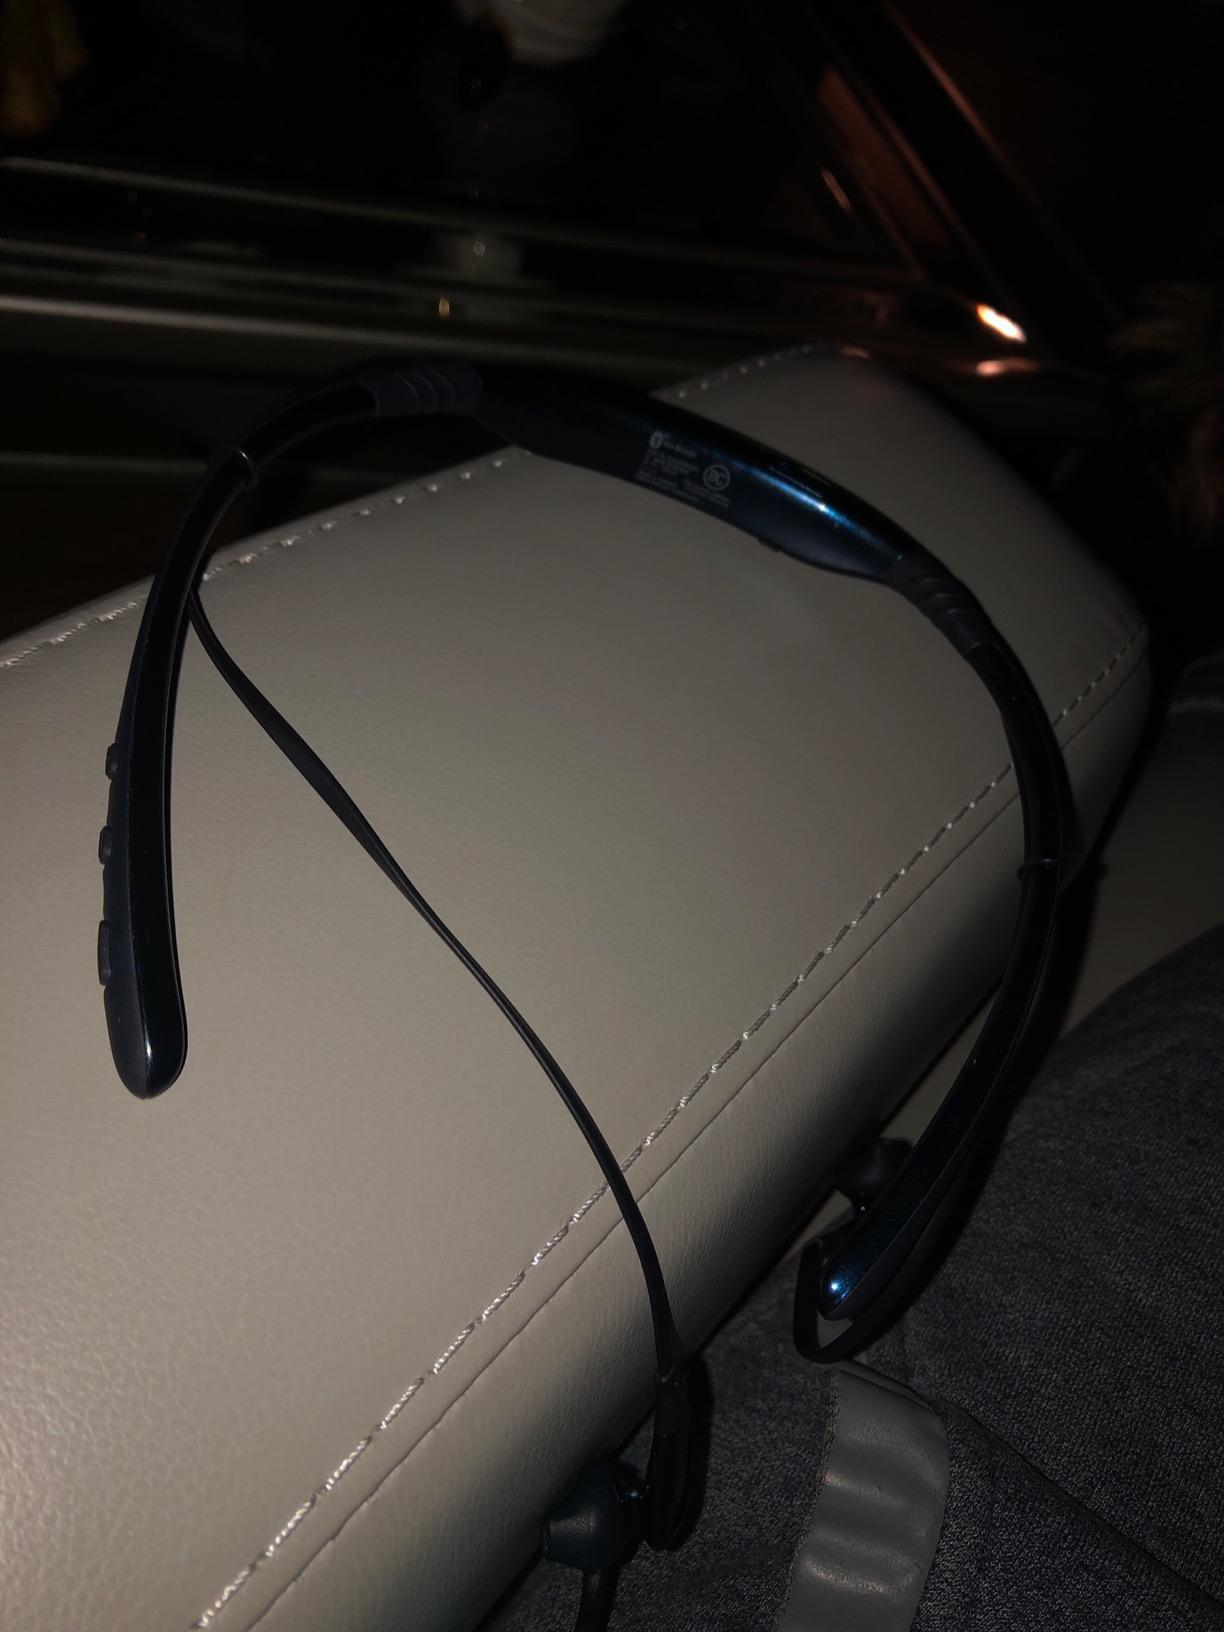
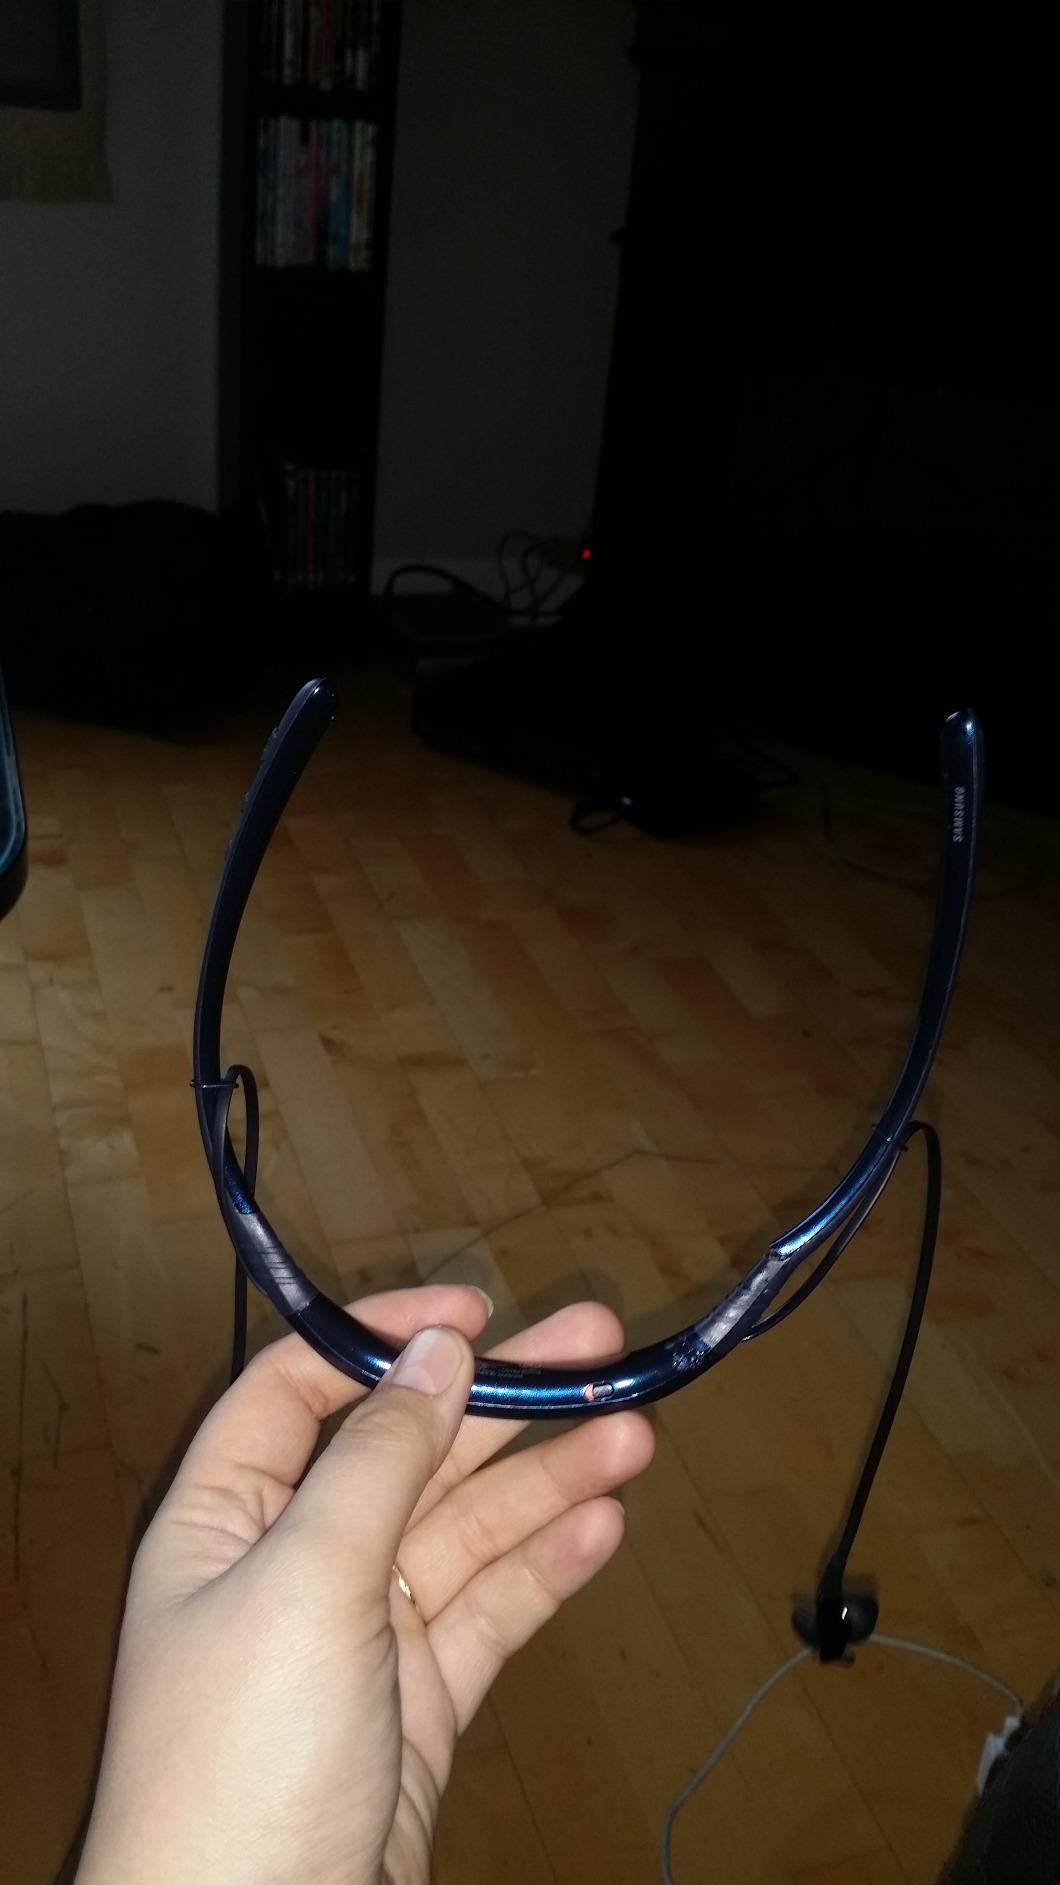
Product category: headphones
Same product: yes